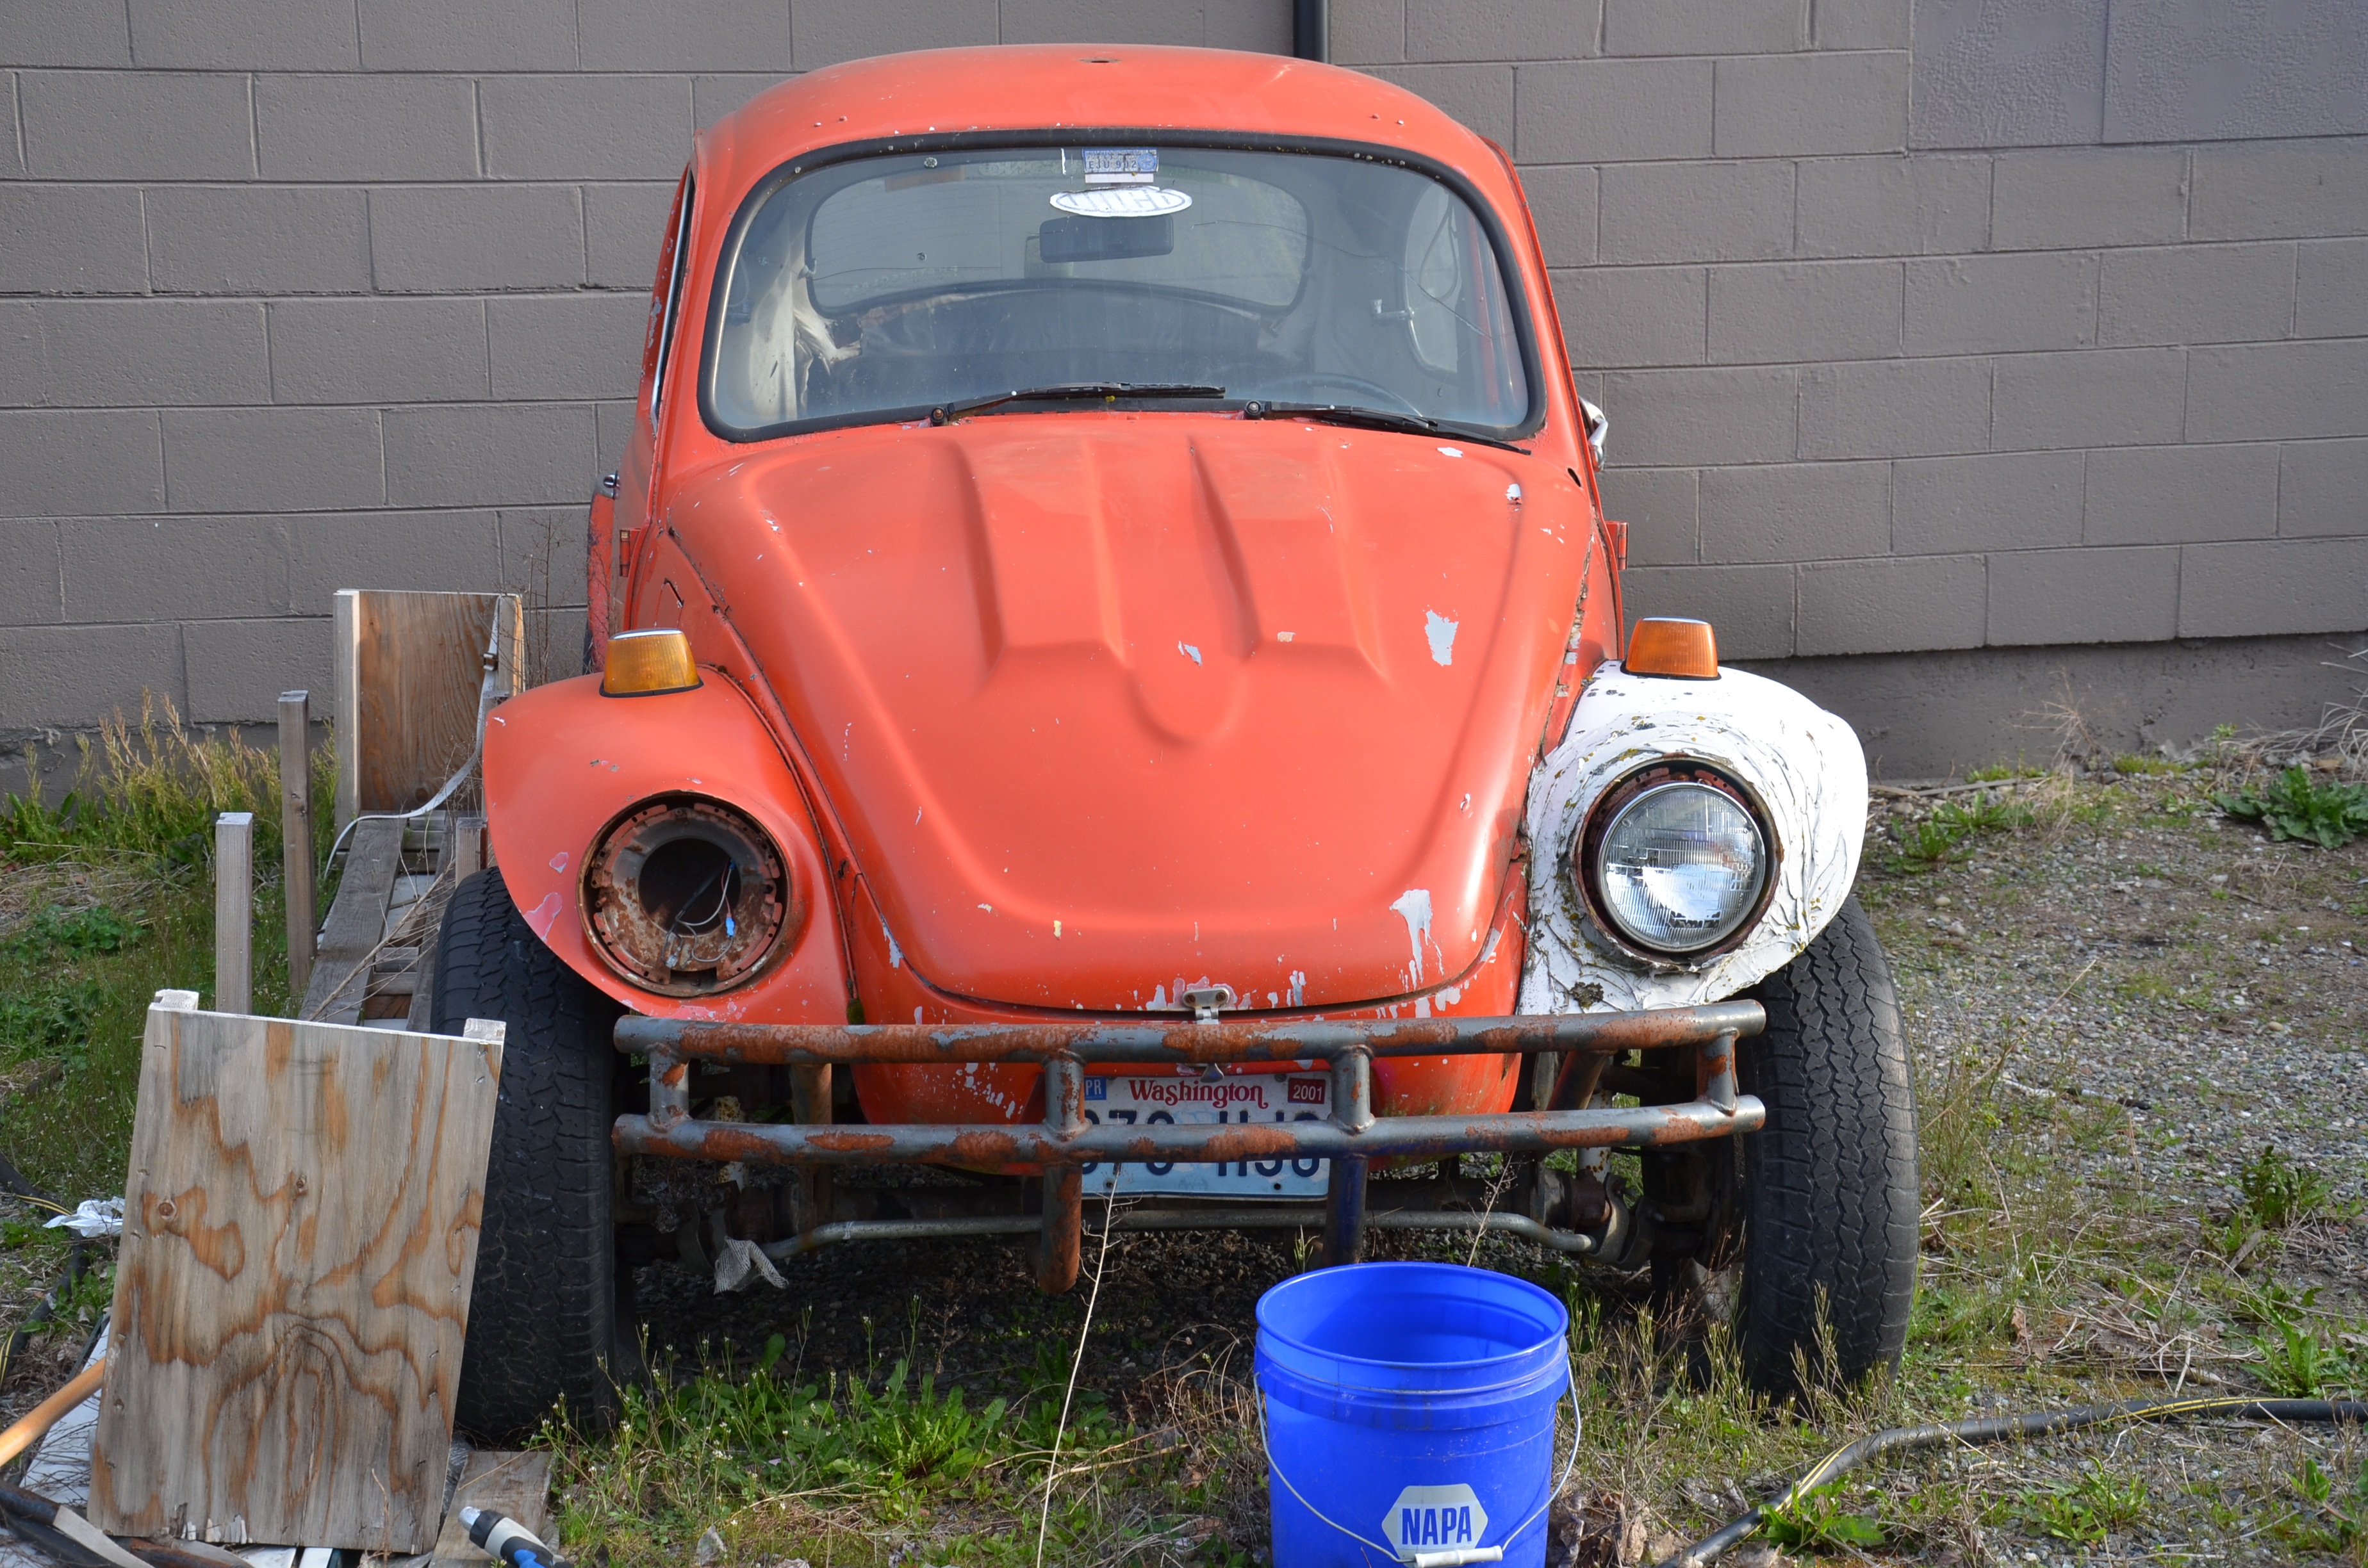
car, vintage, antique, wheel, automobile, retro, vw, volkswagen, old, travel, transportation, orange, vehicle, journey, auto, bug, classic, icon, vin, beetle, restore, restoration, antique car, city car, off road vehicle, land vehicle, volkswagen beetle, automobile make, subcompact car